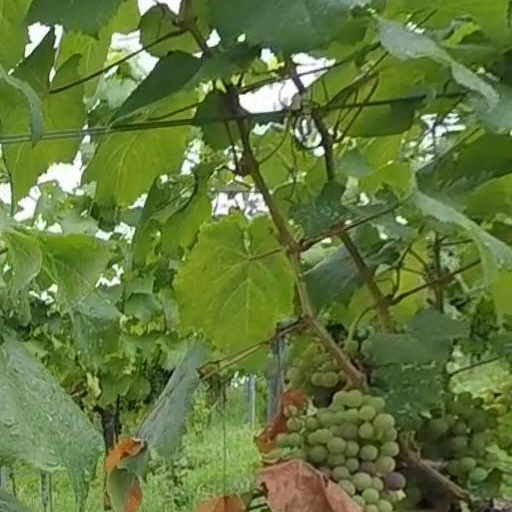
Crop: grape